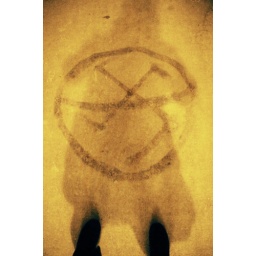
This was painted on the ground on the pedestrian bridge which crosses the Bow River in Downtown Calgary.